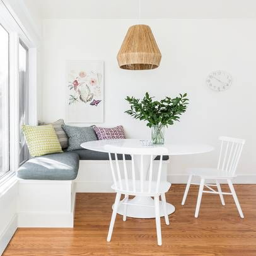
shop domino for the top brands in home decor and be inspired by celebrity homes and famous interior designers .